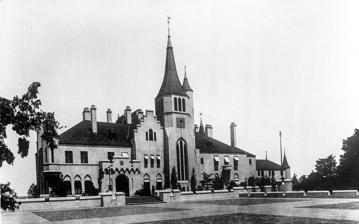
Building: Beacon Towers
Country: United States of America
Year built: 1918
Mansion in village of Sands Point, Long Island, New York Beacon Towers Front facade of Beacon Towers in 1922 Location Sands Point, New York Coordinates 40°51′57″N 73°43′41″W / 40.86570°N 73.72800°W / 40.86570; -73.72800 Built 1917–18 Demolished 1945 Architectural style(s) Châteauesque Location of Beacon Towers in New York Beacon Towers was a Gilded Age mansion on Sands Point in the village of Sands Point on the North Shore of Long Island, New York . It was built from 1917 to 1918 for Alva Belmont , the ex-wife of William Kissam Vanderbilt and the widow, since 1908, of Oliver Belmont . History The mansion was designed by Hunt & Hunt , the partnership of Richard Morris Hunt 's sons Richard and Joseph. It was the last Long Island house designed by the firm. Architectural historians [ who? ] have described the mansion as a pure Gothic fantasy, although it did owe some of its design elements to the alcázars of Spain and to depictions of castles in medieval illuminated manuscripts.  The interior contained about 60 primary rooms and upwards of 140 in total.  The entire structure was coated in smooth, gleaming white stucco. In February 1924, Belmont purchased the adjoining Sands Point Light property at auction for $100,000 ($1.8 million in present value) to add more privacy to her estate. Acquired by Hearst Three years later, the estate was sold to William Randolph Hearst .  While Hearst owned the estate, renovations were made; the roof was raised and dormers were added, windows were expanded or removed, and the entryway was remodeled, changing the entrance to a recessed doorway. Hearst then sold it in 1942 and it was demolished in 1945.  A new development was later built on the site, but scattered structural remains and the original gatehouse survived. In popular culture Literary scholars believe the mansion helped inspire F. Scott Fitzgerald 's 1925 novel The Great Gatsby , which describes the house of Jay Gatsby as A factual imitation of some Hotel de Ville in Normandy, with a tower on one side, spanking new under a thin bead of raw ivy, and marble swimming pool and more than forty acres of land. — F. Scott Fitzgerald, The Great Gatsby Beacon Towers reportedly also inspired the design of Gatsby's mansion in Baz Luhrmann 's 2013 film adaptation of the novel. Various elevations of Beacon Towers View from northeast, as seen from the beach, in 1920 The Beacon Towers estate in 1922, showing the western elevation of the mansion.  View from the Sands Point Light to Prospect Point in the background The primary facade in 1931, following renovations by William Randolph Hearst References